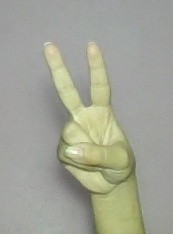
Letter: taa